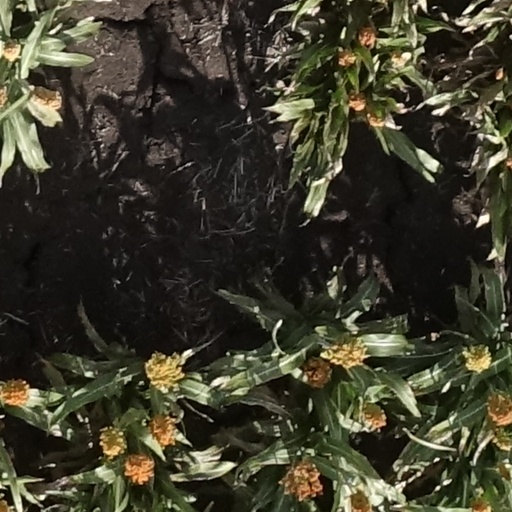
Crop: sorghum